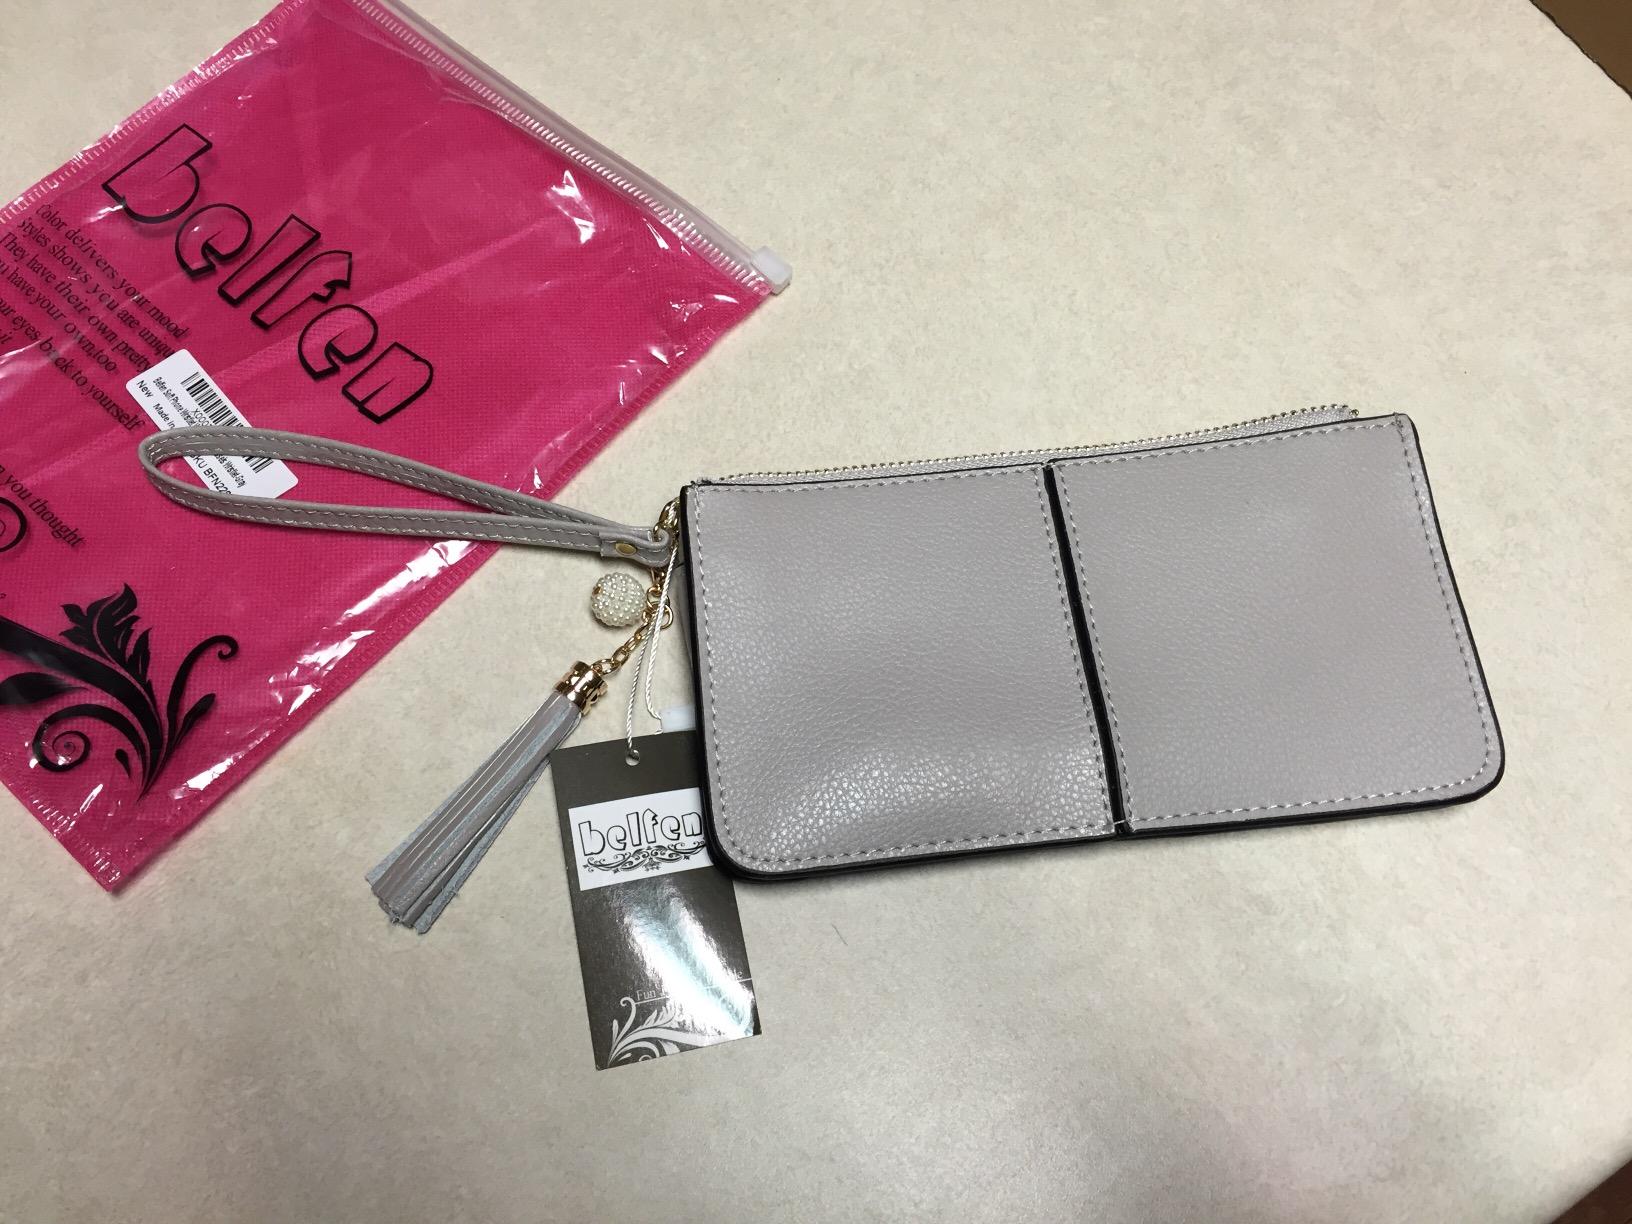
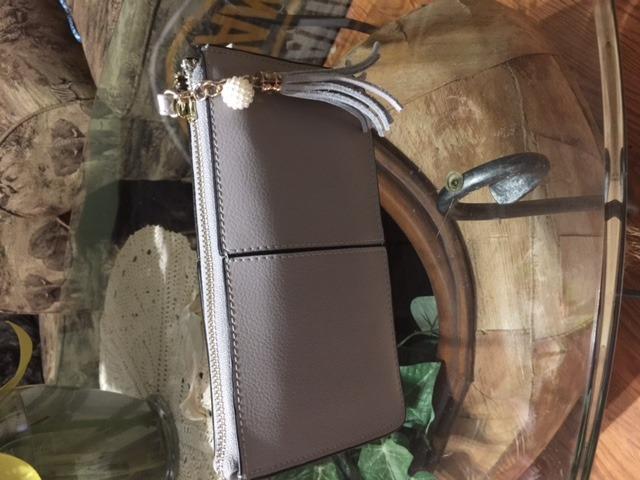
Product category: accessories_wallet
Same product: yes